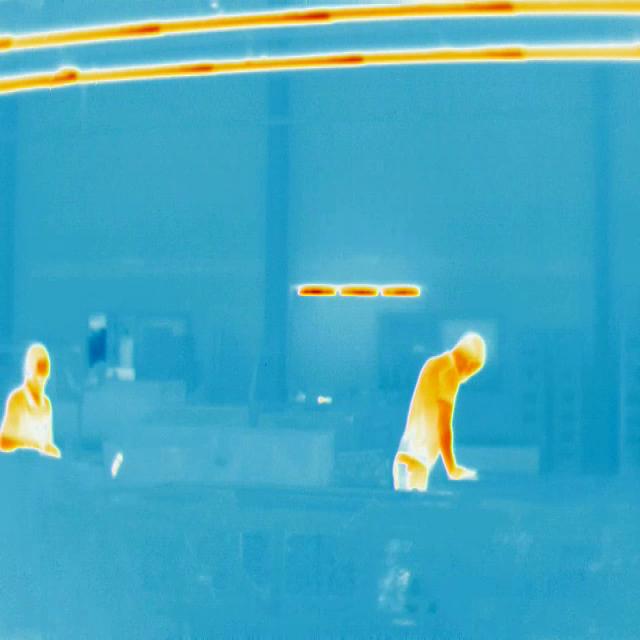
Detected objects:
label: person
label: person